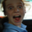
Label: girl